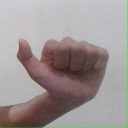
अक्षर: त